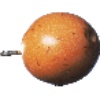
Label: Granadilla 1